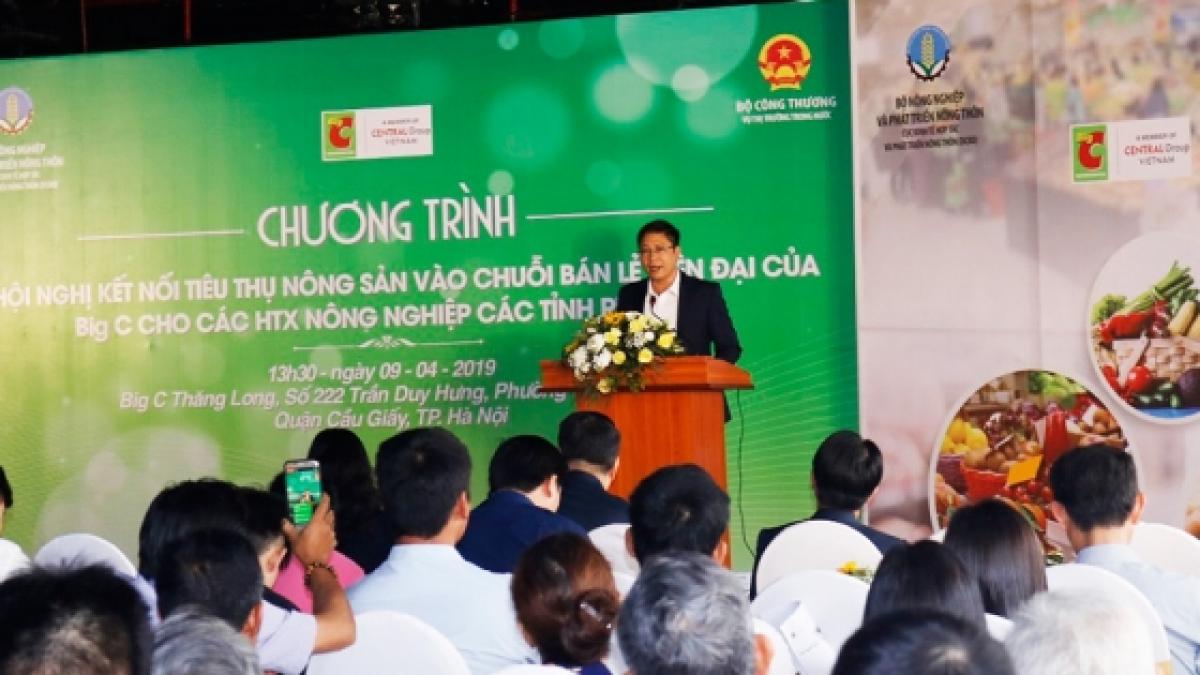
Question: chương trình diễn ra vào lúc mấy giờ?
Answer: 13 h 30